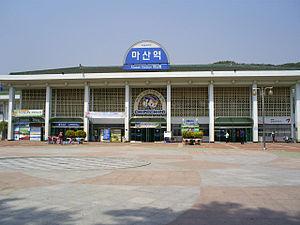
Masan est une ancienne ville de la Corée du Sud, dans la province du Gyeongsang du Sud. À la suite de son intégration dans la ville de Changwon le 1ᵉʳ juillet 2010, elle a été divisée en deux arrondissements urbains : Masan-Hoiwon-gu et Masan-Happho-gu.